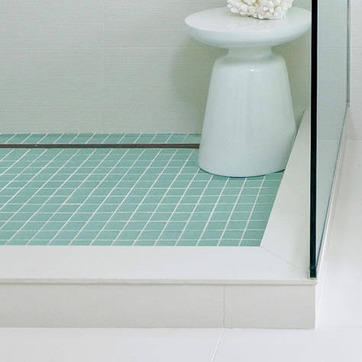
Material: tile